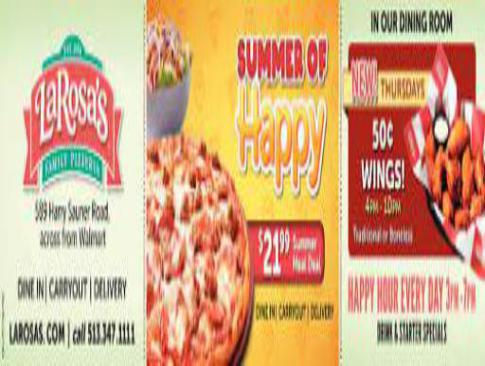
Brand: larosa's pizzeria
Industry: Food